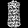
Label: Shirt